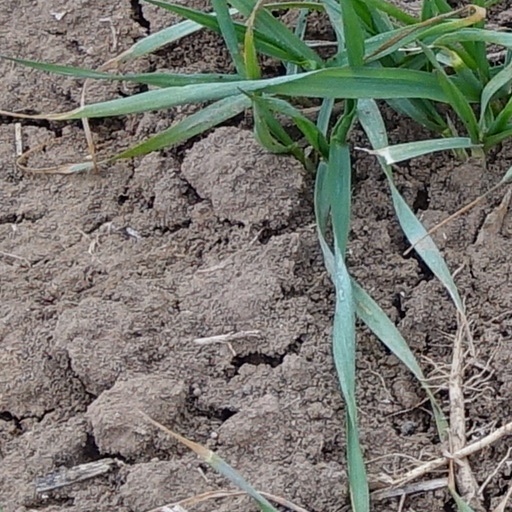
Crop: wheat